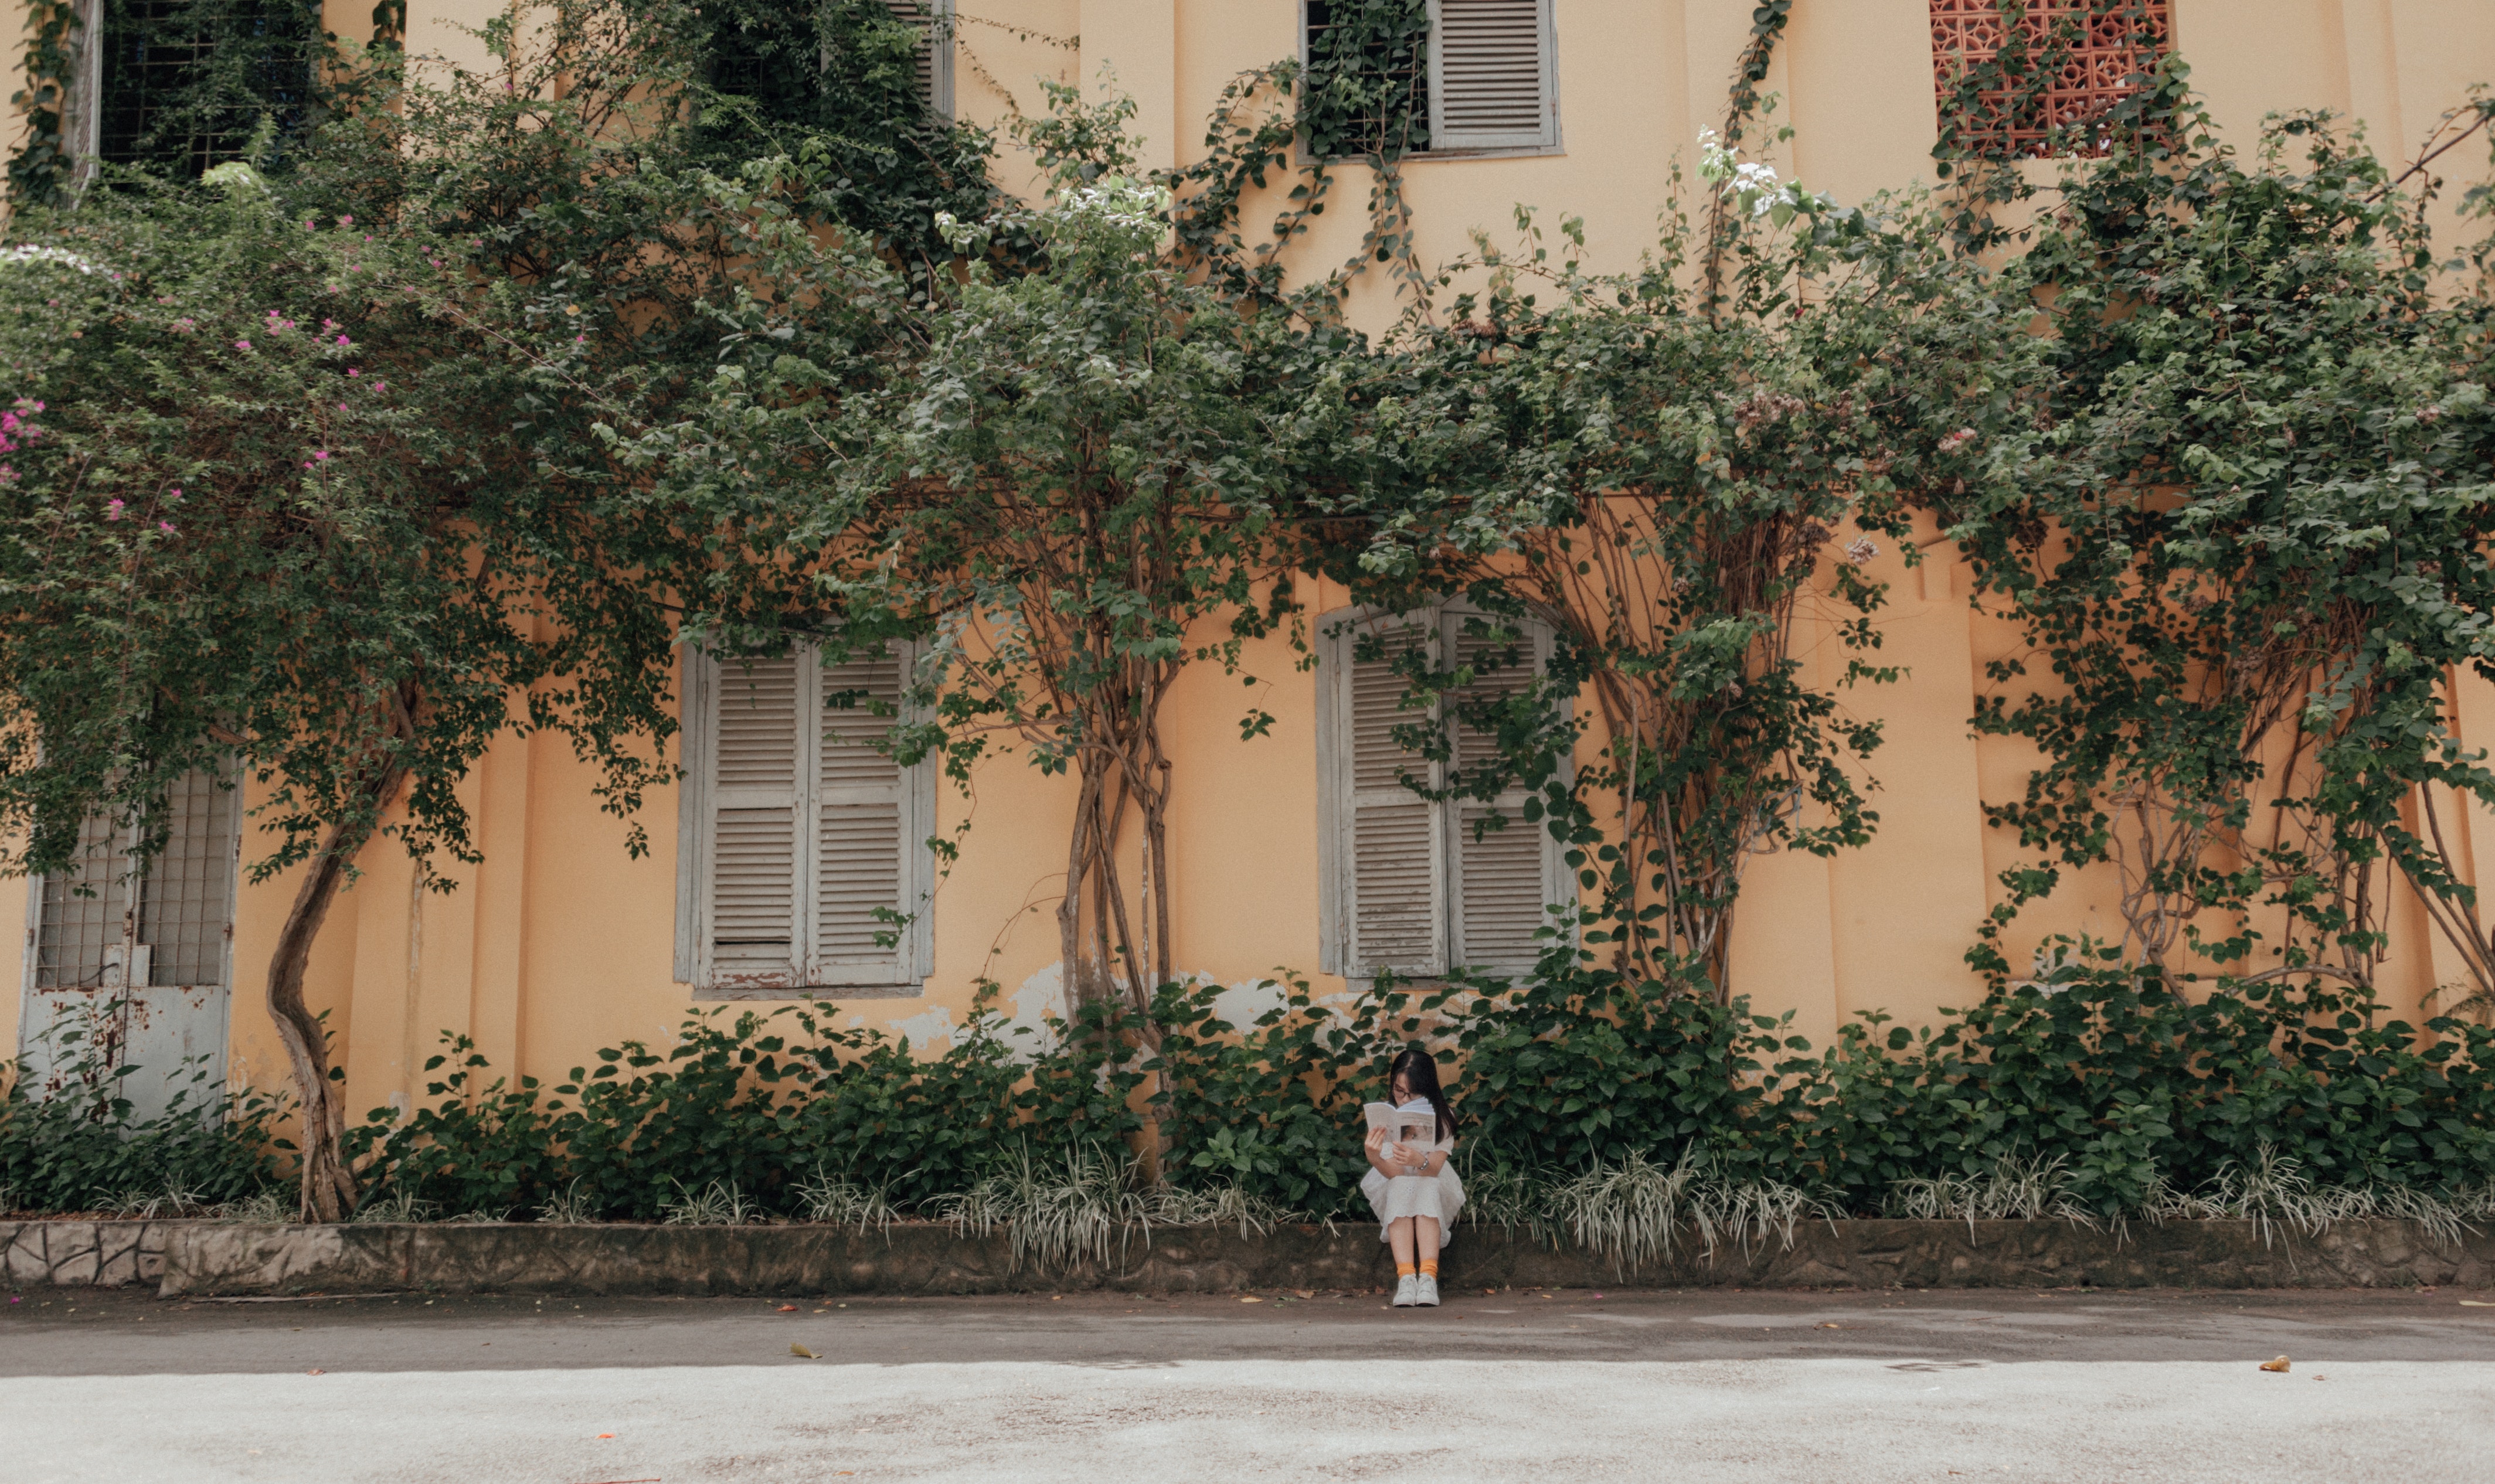
property, tree, house, wall, home, real estate, facade, architecture, leaf, plant, building, residential area, neighbourhood, window, shrub, door, apartment, estate, street, flower